Bug Fables: The Everlasting Sapling

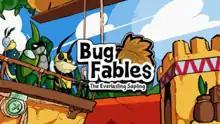

Bug Fables: The Everlasting Sapling is a 2019 role-playing video game developed by Moonsprout Games and published by Dangen Entertainment. Taking inspiration in art and gameplay from the first two "Paper Mario" games, the game's plot centers around three bugs (Vi, Kabbu, and Leif) as they search the mythical land of Bugaria in pursuit of the Everlasting Sapling, an item capable of eternal life. Along the way, they meet rival teams, past traumas, and other roadblocks hunting for the titular sapling.